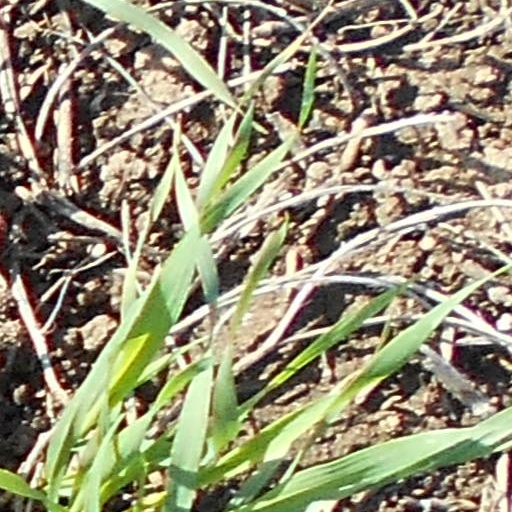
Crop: wheat